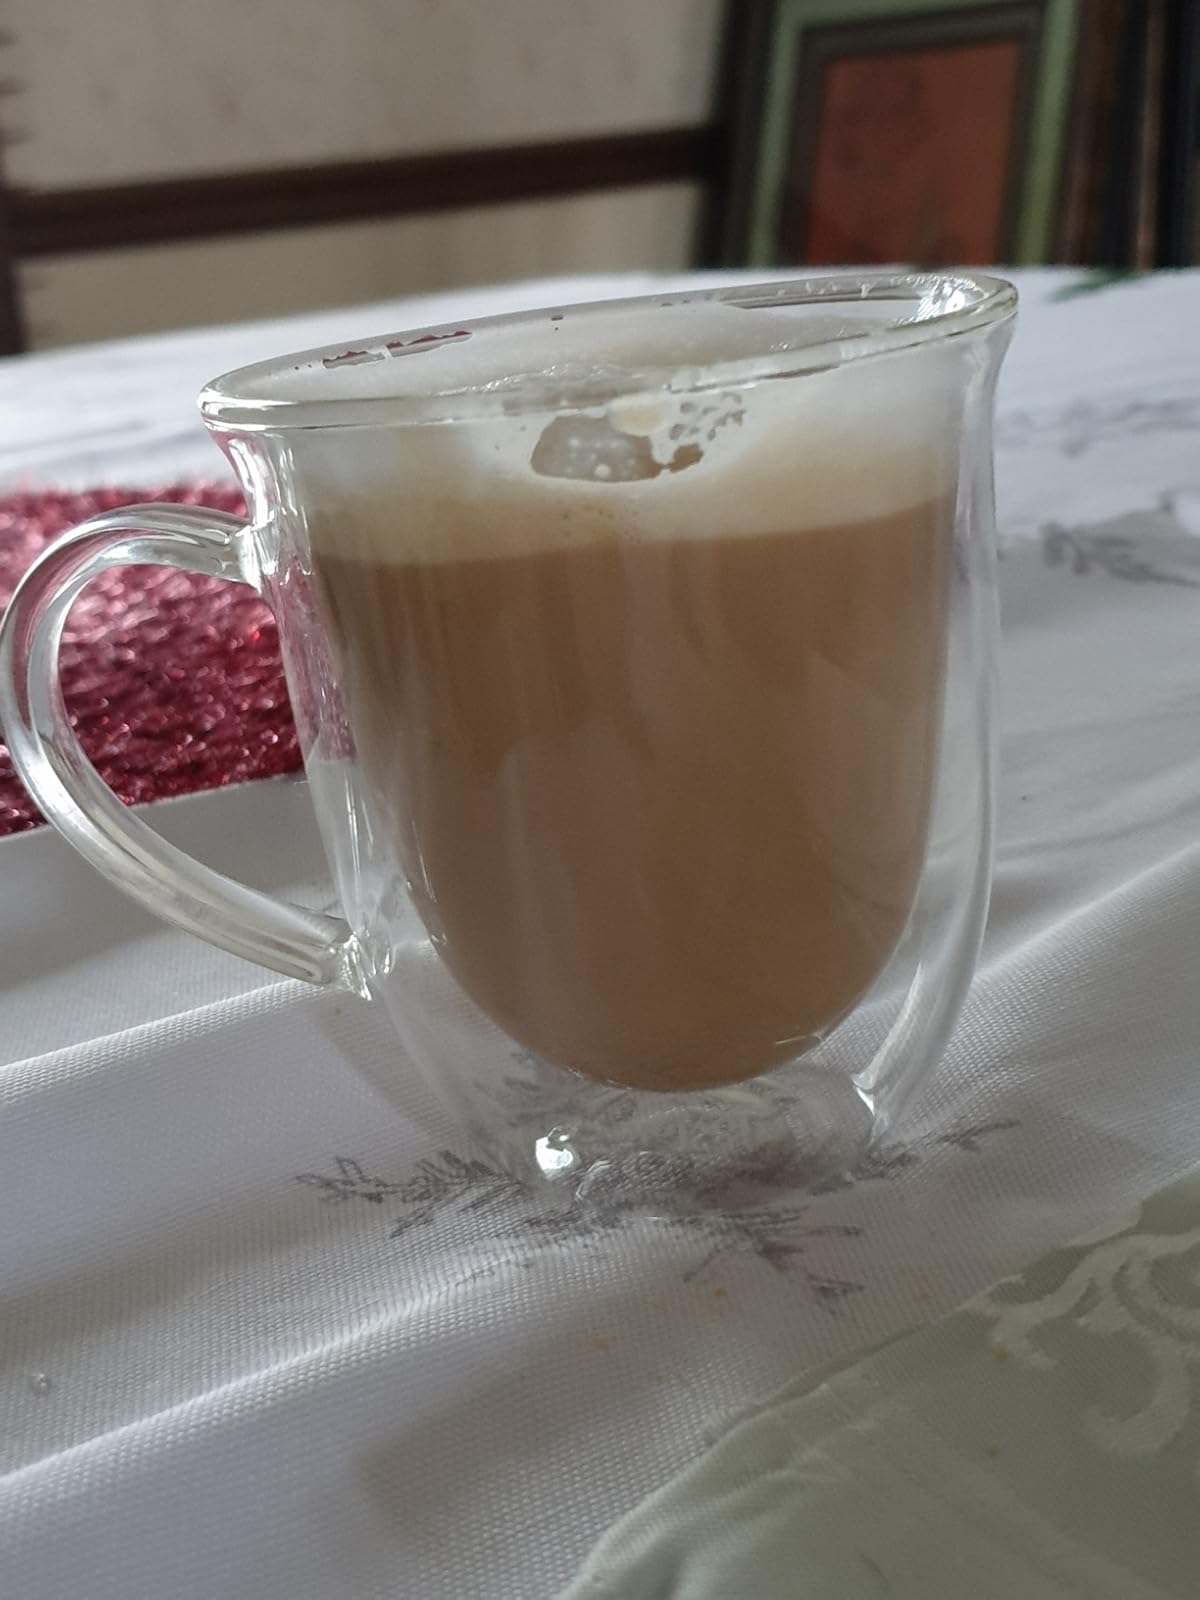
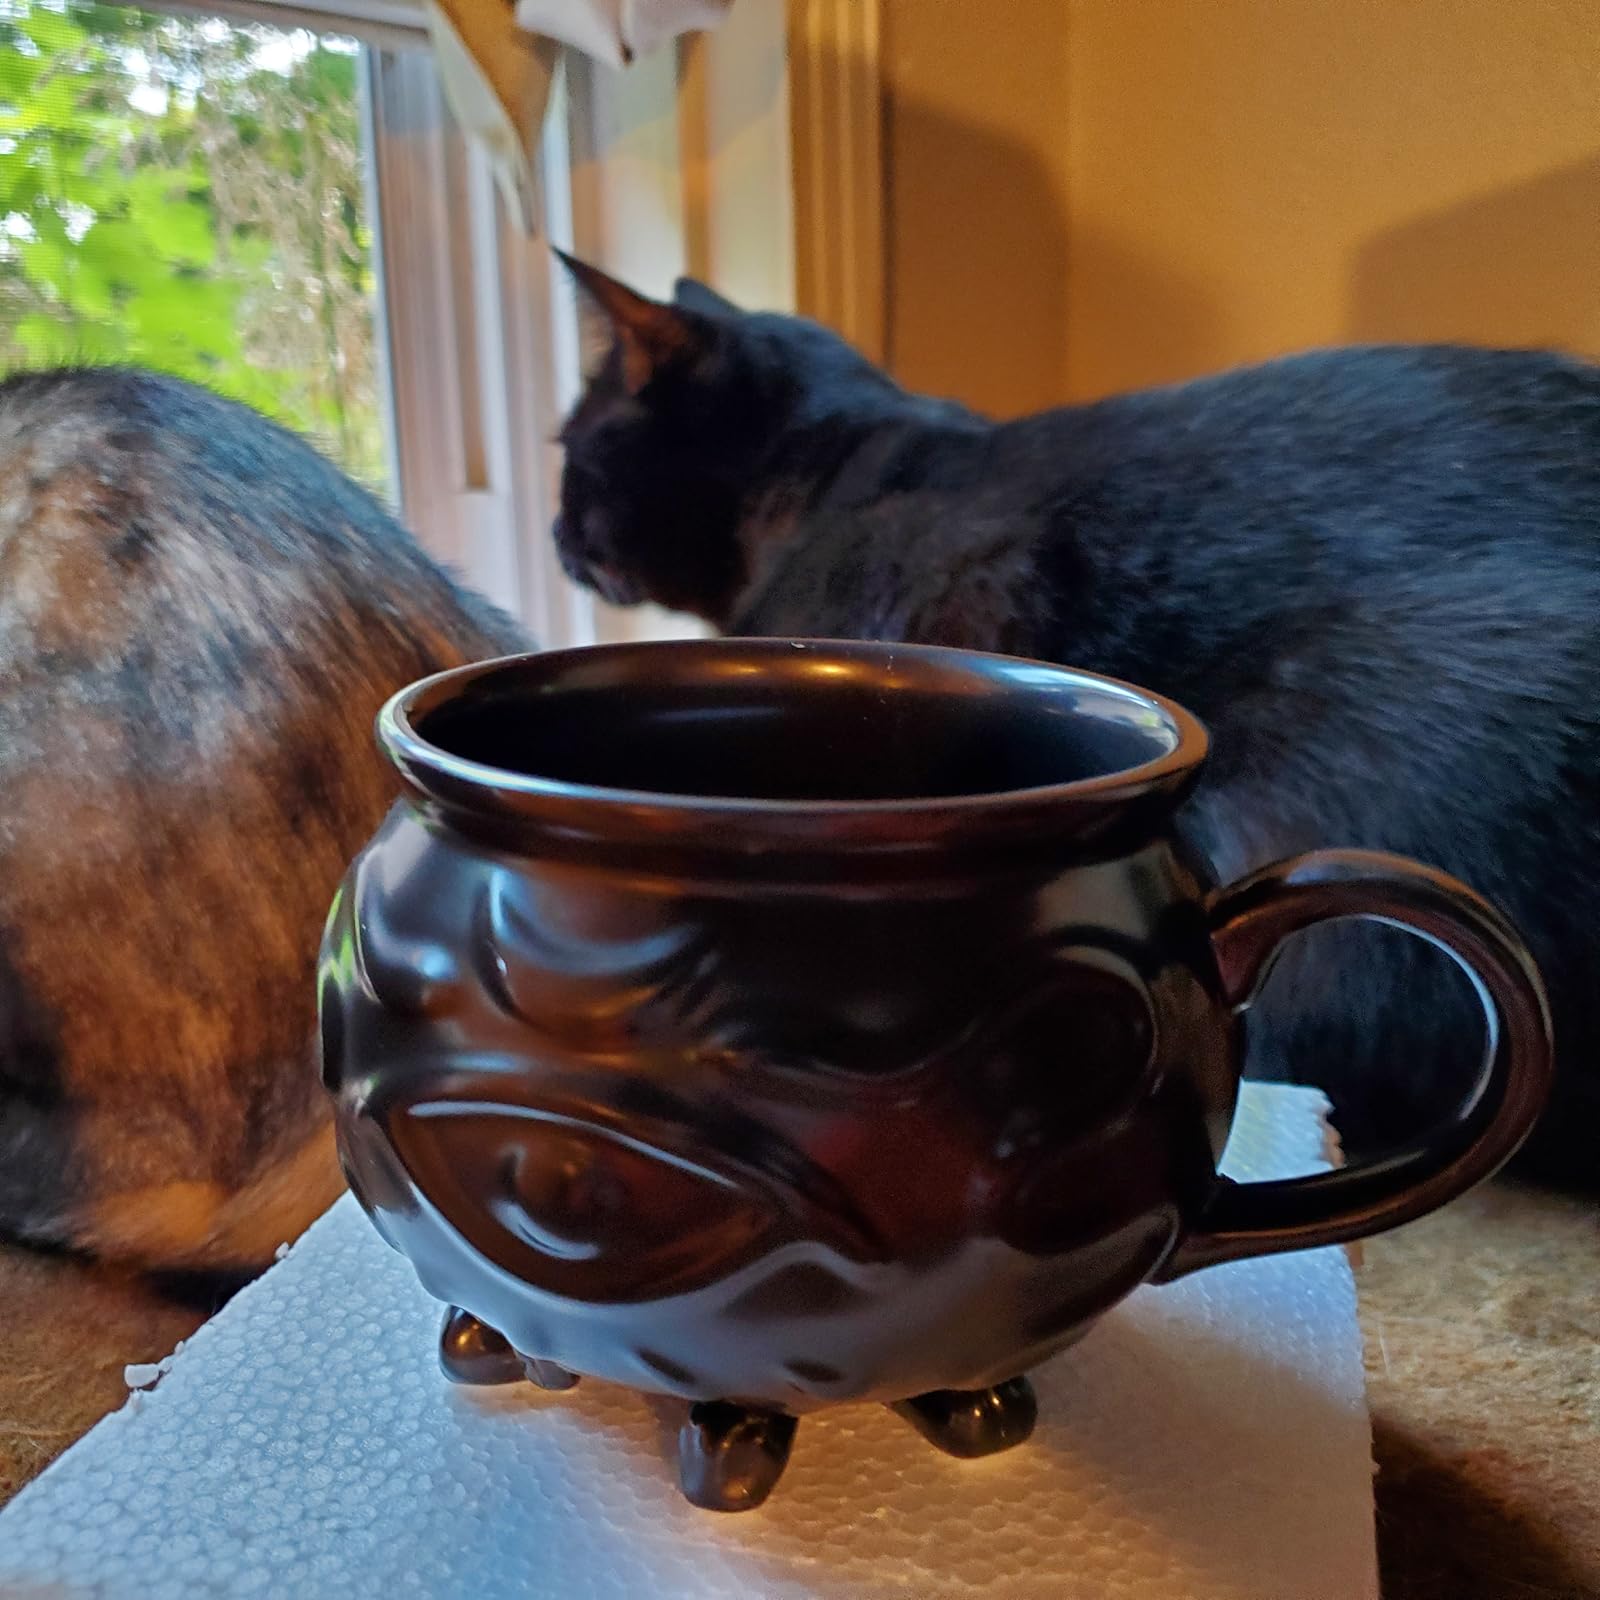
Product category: items_mug
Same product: no